Pre-Columbian agriculture in the Amazon Basin

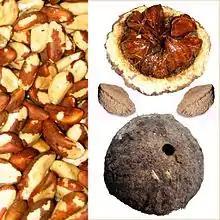
Brazil nuts: Shelled Brazil nuts on left; on upper right, a freshly cut Brazil nut fruit and 2 Brazil nut seeds in their shell; lower right, the Brazil nut capsule

By 15,000 years ago, human colonization had reached most of the western South American landmass. The earliest solid evidence of human presence in the tropical forests of eastern Brazil dates to about 13,000 years ago. By about 11,000 years ago, evidence points to longer terms stays at fixed locations within the tropical forest – “people settled into their landscapes, staying for longer and/or more frequently returning to specific locations, and they frequently manipulated and altered their environments by creating clearings in forests and/or burning them.”